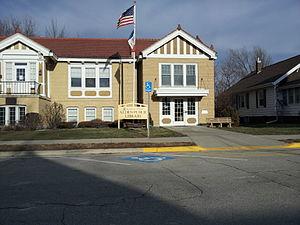
Alden est une ville du comté de Hardin, en Iowa, aux États-Unis. Fondée en 1855, elle porte le nom de son fondateur, Henry Alden.